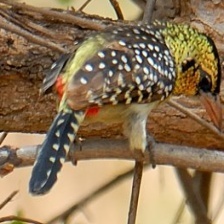
Species: D-ARNAUDS BARBET
Scientific name: TRACHYPHONUS DARNAUDII